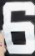
Number: 6